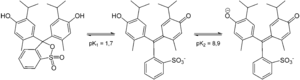
Le bleu de thymol est un colorant de la famille des sulfonephtaléines utilisé comme indicateur coloré de pH. Il possède deux zones de virage à l'instar du bleu de bromothymol. Son nom vient des groupes thymol de cette sulfonephtaléine.